Atlantic hurricane

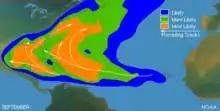
Typical locations and tracks in September

The peak of the hurricane season occurs in September and corresponds with low wind shear and the warmest sea surface temperatures. The month of September sees an average of 3 storms a year. By September 24, the average Atlantic season features 7 named tropical storms, including 4 hurricanes. In addition, two major hurricanes occur on average by 28 September. Relatively few tropical cyclones make landfall at these intensities.